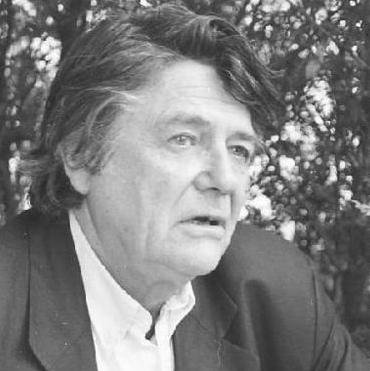
Age: 61